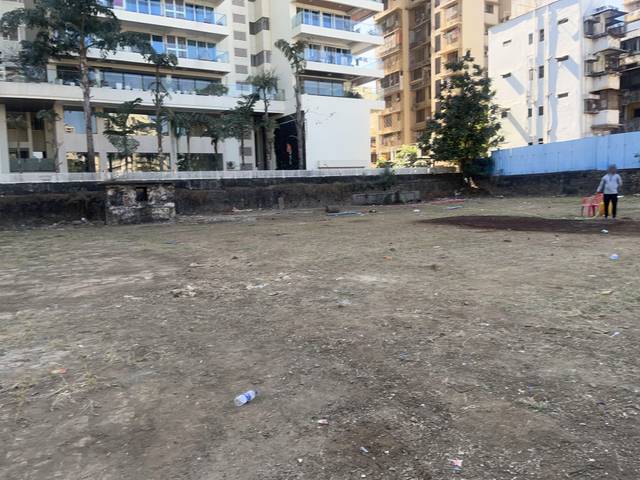
Region: India
Coordinates: 19.201, 72.845